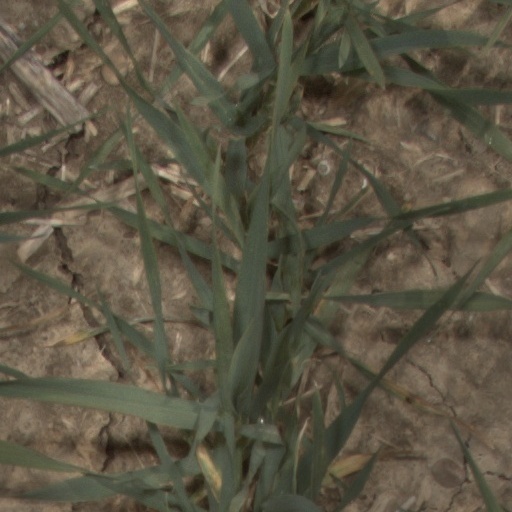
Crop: wheat